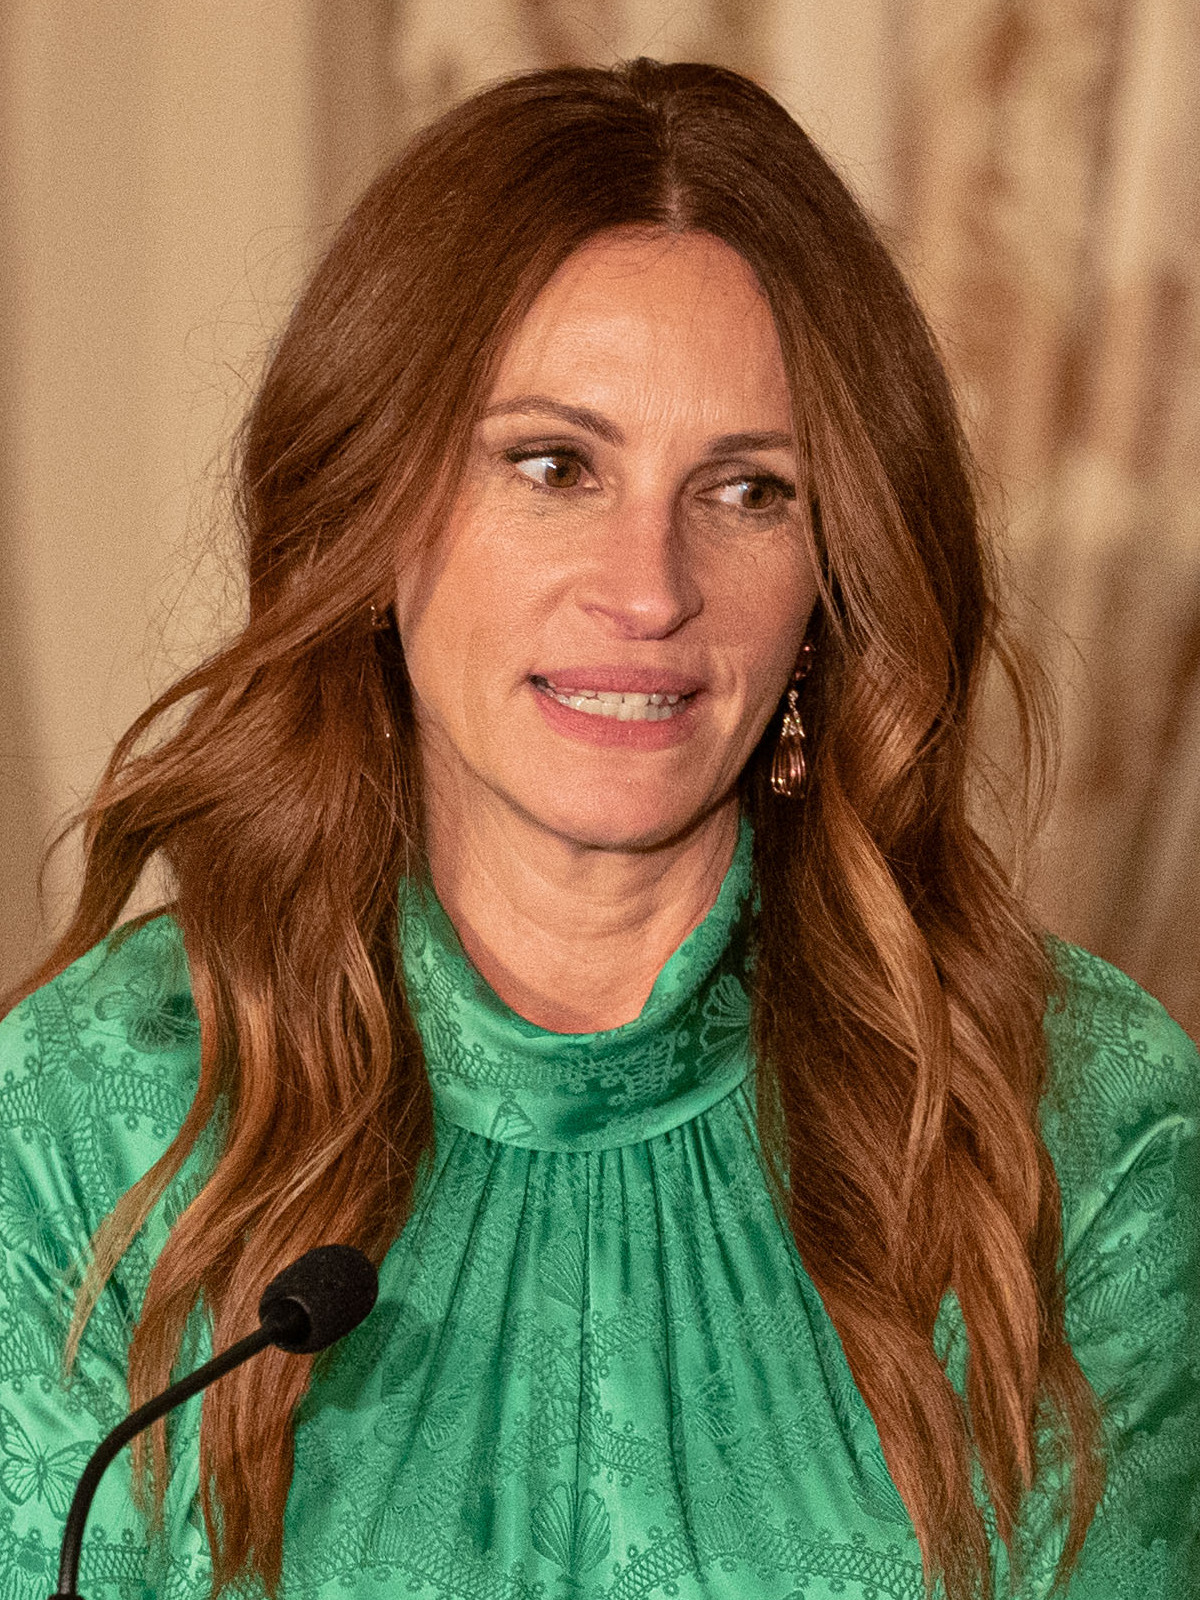
จูเลีย โรเบิตส์

| name = จูเลีย โรเบิตส์
| image = File:Julia Roberts Delivers Remarks at the 2022 Kennedy Center Honors Dinner (52542372884) (cropped).jpg
| caption = โรเบิตส์ใน ค.ศ. 2022
| birth_name = จูเลีย ฟิโอนา โรเบิตส์
| birth_place = สเมอร์นา (รัฐจอร์เจีย)|สเมอร์นา รัฐจอร์เจีย สหรัฐ
| occupation = นักแสดง
| years_active = ค.ศ. 1987–ปัจจุบัน
| alma_mater = มหาวิทยาลัยรัฐจอร์เจีย
| spouse = plainlist|
*
*
| children = 3 คน
จูเลีย ฟีโอนา โรเบิตส์ (, เกิด 28 ตุลาคม ค.ศ. 1967) เป็นนักแสดงและ​ชาวอเมริกัน ได้รับการยกย่องให้เป็นนักแสดงหญิงชั้นนำในวงการภาพยนตร์อเมริกัน|ภาพยนตร์ฮอลลีวูด​ มีชื่อเสียงโด่งดังมาจากการแสดงภาพยนตร์เรื่อง "ผู้หญิงบานฉ่ำ​" ในปี ค.ศ. 1990 ซึ่งทำรายได้ทั่วโลกมากถึง 464 ล้านดอลลาร์สหรัฐ และเป็นภาพยนตร์แนวภาพยนตร์รักตลก|โรแมนติกคอมเมดีที่ทำรายได้มากที่สุดมาจนถึงปัจจุบัน​
ในส่วนของผลงานการแสดงจูเลีย โรเบิตส์​ได้รับรางวัลลูกโลกทองคำ​ 3 สมัย จากการถูกเสนอชื่อเข้าชิงถึง 8 ครั้ง และได้รับรางวัลออสการ์ สาขานักแสดงนำหญิงยอดเยี่ยม​ 1 สมัย จากการแสดงนำในเรื่อง "​อีริน บรอคโควิช ยอมหักไม่ยอมงอ"​ ในปี ค.ศ. 2000 โดยบ็อกซ์ออฟฟิศโมโจ​ระบุว่าภาพยนตร์ที่เธอแสดงทำรายได้บ็อกซ์ออฟฟิส​รวมกันทุกเรื่องเฉพาะในสหรัฐอเมริกามากกว่า 2,900 ล้านดอลลาร์สหรัฐ ทำให้เธอจัดเป็นหนึ่งในนักแสดงเพศหญิง 10 อันดับแรกที่ทำเงินให้ภาพยนตร์ฮอลลีวูดได้มากที่สุด ผลงานการแสดงของจูเลีย โรเบิร์ต ที่ประสบความสำเร็จและเป็นที่รู้จักอย่างกว้างขวางเช่น "​Steel Magnolias -​ สานดวงใจ ดอกไม้เหล็ก"​ (1989) , "​ผู้หญิงบานฉ่ำ|Pretty Woman -​ ผู้หญิงบานฉ่ำ​"​ (1990) , "​Sleeping with the Enemy - ​กระชากรักด้วยเลือด"​ (1991) , "​The Pelican Brief -​ ผู้หญิงเสี้ยวมรณะ" (1993) ​, "​My Best Friend's Wedding -​ เจอกลเกลอวิวาห์อลเวง" (1997) , "​รักบานฉ่ำที่น็อตติ้งฮิลล์​"​ (1999) , "​อีริน บรอคโควิช ยอมหักไม่ยอมงอ"​ (2000) , "​Ocean's Eleven - ​คนเหนือเมฆ ปล้นลอกคราบเมือง" (2001) , "​Ocean's Twelve -​ 12 มงกุฎ ปล้นสุดโลก" (2004) , "​Charlie Wilson's War -​ คนกล้าแผนการณ์ผลิกโลก" (2007) , "​Valentine's Day -​ หวานฉ่ำวันรักก้องโลก" (2010) ​, "​Money Monster -​เกมส์การเงิน นรกออนแอร์" (2016) ​, "ชีวิตมหัศจรรย์ วันเดอร์"​ (2017)
นอกจากนี้จูเลีย โรเบิตส์ ยังเป็นนักแสดงที่มีค่าตัวสูงที่สุดในยุคคริสต์ทศวรรษ 1990 ถึงช่วงต้นยุคคริสต์ทศวรรษ 2000One exception is 1995, when Demi Moore was paid a record $12.5 million to appear in "Striptease (film)|Striptease". โดยค่าตัวของเธอในภาพยนตร์เรื่อง "​ผู้หญิงบานฉ่ำ"​ ปี ค.ศ. 1990 อยู่ที่ 3 แสนดอลลาร์สหรัฐแต่หลังจากที่ภาพยนตร์เรื่องนี้ประสบความสำเร็จค่าตัวของเธอก็พุ่งขึ้นอย่างมหาศาลโดยในปี 2003 ค่าตัวของเธอในการแสดงเรื่อง "​Mona Lisa Smile - ​ขีดชีวิต เขียนฝันให้บานฉ่ำ"​ อยู่ที่ 25 ล้านดอลลาร์สหรัฐ และเมื่อรวมค่าตัวจากภาพยนตร์ทุกเรื่องที่เธอแสดงแล้วจะอยู่ที่ 170 ล้านดอลลาร์สหรัฐโดยประมาณ
จูเลีย โรเบิตส์ เป็นนักแสดงที่มีใบหน้าสวยหวาน และจัดเป็นนักแสดงมีสเน่ห์มากที่สุดในช่วงยุคคริสต์ทศวรรษ 1990 และได้รับบทบาทนางเอกยืนยาวต่อเนื่องในภาพยนตร์ฮอลลีวูดมากว่า 30 ปี โดยนิตยสาร "พีเพิล (นิตยสาร)|พีเพิล​" เคยจัดอันดับให้จูเลีย โรเบิตส์เป็นผู้หญิงที่สวยที่สุดในโลกถึง 5 ครั้ง นอกจากนี้เธอยังเป็นอาของเอมมา โรเบิตส์​ นักร้องนักแสดงที่มีผลงานซีรีส์และภาพยนตร์หลายเรื่อง โดยทั้งสองเคยร่วมแสดงภาพยนตร์ร่วมกันในเรื่องหวานฉ่ำวันรักก้องโลก
== ประวัติ ==
จูเลียเกิดที่รัฐจอร์เจีย เติบโตมาโดยแวดล้อมไปด้วยบุคคลในวงการละครที่มาสัมมนาเชิงปฏิบัติการกับพ่อแม่ของจูเลียที่บ้าน ในแอตแลนตา|นครแอตแลนต้า ทั้งจูเลียและพี่ชาย เอริก โรเบิตส์​ ต่างสนใจการแสดงทั้งคู่ และเป็นฝ่ายอีริกเข้าสู่วงการภาพยนตร์ได้ก่อน ตอนนั้นจูเลียอายุได้ 11 ปี หลังจากเรียนจบมัธยมศึกษาตอนปลาย ก็ต่อมหาวิทยาลัยจอร์เจีย แต่เรียนไม่จบ จูเลียจึงย้ายไปอยู่นิวยอร์ก ได้เข้าสู่วงการภาพยนตร์ โดยได้รับบทเป็นคู่อริกับพี่ชายในหนังเรื่อง "Blood Red" ซึ่งถ่ายทำเสร็จในปี พ.ศ. 2529 (ค.ศ. 1986) แต่ออกฉายได้ในปี พ.ศ. 2532 (ค.ศ. 1989)
ระหว่างที่รอหนังออกฉาย ได้เล่นละครทีวีและหนังใช้ทุนสร้างต่ำอย่าง "Firehouse" ปี พ.ศ. 2530 (ค.ศ. 1987) กระทั่งเริ่มมีผลงานครั้งแรกในละครดชีวิตที่ฉายทางเคเบิลทีวี เรื่อง "Satisfaction" ปี 1988 ซึ่งทำให้เธอได้รับบทประกอบที่ค่อนข้างเด่นในหนังเรื่อง "Mystic Pizza" ปี พ.ศ. 2532 จึงทำให้มีคนเห็นแววกว้างขึ้น และทาบทามไปเล่นเรื่อง "Steel Magnolias" ได้แสดงกับ แซลลี่ ฟิลด์ เชอร์ลีย์ แม็กเลน และดอลลี่ พาร์ตัน จนจูเลียได้รับเสนอชื่อเข้าชิงรางวัลออสการ์เป็นครั้งแรก
ผลงานต่อมาโด่งดังเพราะมีทั้งรักในจอและนอกจอกับดาราไคเฟอร์ ซุตเธอร์แลนด์ ในเรื่อง "Flatliners" ปี (ค.ศ. 1990) แต่เรื่องที่ทำให้เธอโด่งดังคือภาพยนตร์เรื่อง "Pretty Woman" ในปีเดียวกัน ผลงานในเวลาต่อมาไม่โด่งดังเท่ากับ "ผู้หญิงบานฉ่ำ" ไม่ว่า "Dying Young" ในปี 2534 หรือ "Hook" ปี พ.ศ. 2534 (ค.ศ. 1991) หรือ "The Player" ปี 1992
ชีวิตรักของจูเลียตกเป็นข่าวดังยิ่งกว่าผลงาน หลังจากที่เลิกรากับซุตเธอร์แลนด์แล้ว ในปี พ.ศ. 2536 (ค.ศ. 1993) จูเลียสร้างข่าวกว่าเก่าเมื่อไปแต่งงานกับนักร้องเพลงคันทรี่ ไลล์ โลเว็ต ซึ่งดูแตกต่างกันมากทั้งหน้าตาและสไตล์ ทั้งสองประคองรักกันได้เพียง 2 ปีก็ปิดฉากชีวิตคู่ลง
ส่วนด้านผลงาน ชื่อเสียงเริ่มมากขึ้นใน "The Pelican Brief" ปี พ.ศ. 2536 ตามด้วย "I Love Trouble" และ "Pret-a-Porter" หรือ "Ready to Wear" ในปี พ.ศ. 2537
ในปี พ.ศ. 2539 มีหนังออกฉายถึง 3 เรื่อง แต่ชื่อเสียงยังอยู่ในระดับกลางๆ ไม่ว่า หนังแฟรงเกนสไตน์ "Mary Reilly" พ.ศ. 2539 ตามด้วย "Michael Collins" และ "Conspiracy Theory" ในปี พ.ศ. 2540 ถือเป็นปีที่จูเลียหวนคืนหมายเลขหนึ่งฮอลลีวู้ดอีกครั้ง ด้วยบทบาทไม่ว่า "My Best Friends Wedding" หรือ "Notting Hill" และ "Runaway Bride" ในปี พ.ศ. 2542 จูเลียขึ้นเป็นนางเอกที่มีค่าตัวสูงสุดเทียบเท่าดาราชาย คือไม่ต่ำกว่า 20 ล้านดอลลาร์ เธอยังคว้ารางวัลออสการ์จาก "Erin Brockovich" หนังปี พ.ศ. 2543
ผลงานถัดๆมาได้แก่ "Americas Sweethearts" (2544) "The Mexican" (2544) "Oceans Eleven" (2544) "Full Frontal" (2545) และ "Mona Lisa Smile" (2545)
จูเลีย โรเบิตส์ได้เข้าพิธีสมรสเมื่อเดือน กรกฎาคม ปี 2002 กับแดนนี่ มอเดอร์ วัย 38 ปี และมีบุตรฝาแฝดวัย 2 ขวบ คือ ฮาเซล และ ฟินโนส
ต่อมาเดือนมิถุนายน 2550 จูเลีย โรเบิตส์ ได้คลอดบุตรชายคนที่ 3 แล้ว โดยตั้งชื่อของลูกชายคนนี้ว่า เฮนรี ดาเนียล มอเดอร์
== ผลงานภาพยนตร์ ==
== อ้างอิง ==
* รู้ไปโม้ด
* จูเลีย โรเบิร์ต'คลอดลูกคนที่ 3 แล้ว innnews.co.th
หมวดหมู่:นักแสดงอเมริกัน
หมวดหมู่:นักแสดงภาพยนตร์หญิงชาวอเมริกัน
หมวดหมู่:นักแสดงนำหญิงยอดเยี่ยม รางวัลออสการ์
หมวดหมู่:ชาวอเมริกันที่นับถือศาสนาฮินดู
หมวดหมู่:บุคคลจากศาสนาคริสต์ที่เปลี่ยนไปนับถือศาสนาฮินดู
หมวดหมู่:บุคคลจากแอตแลนตา
หมวดหมู่:บุคคลจากรัฐนิวเม็กซิโก
หมวดหมู่:นักแสดงหญิงชาวอเมริกันในศตวรรษที่ 20
หมวดหมู่:นักแสดงหญิงชาวอเมริกันในศตวรรษที่ 21